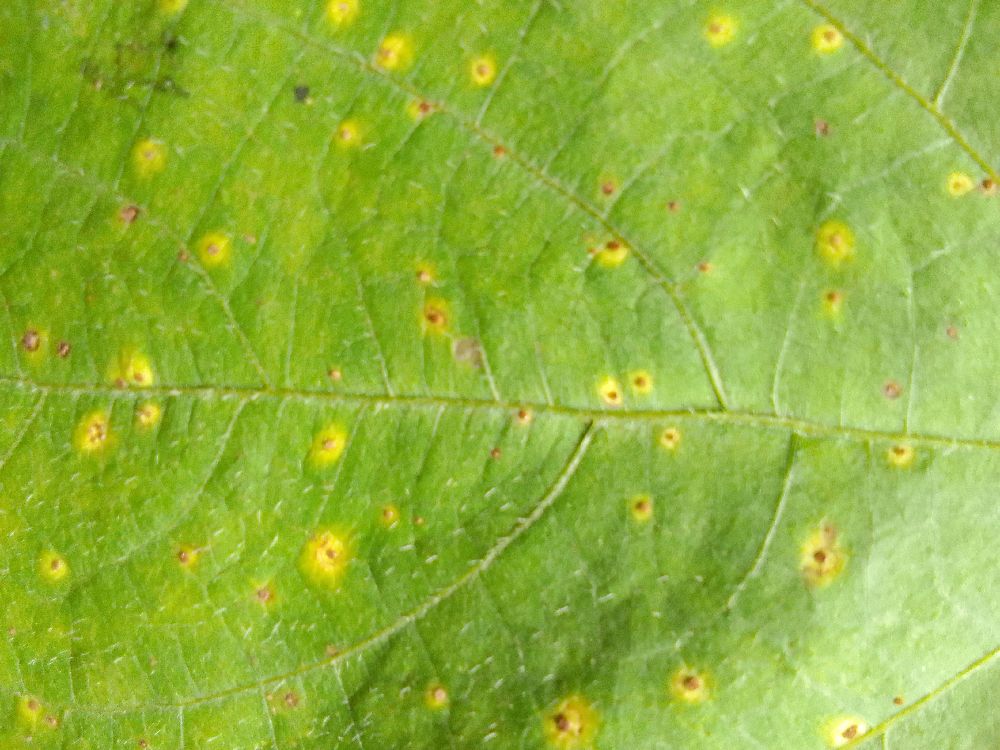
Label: rust